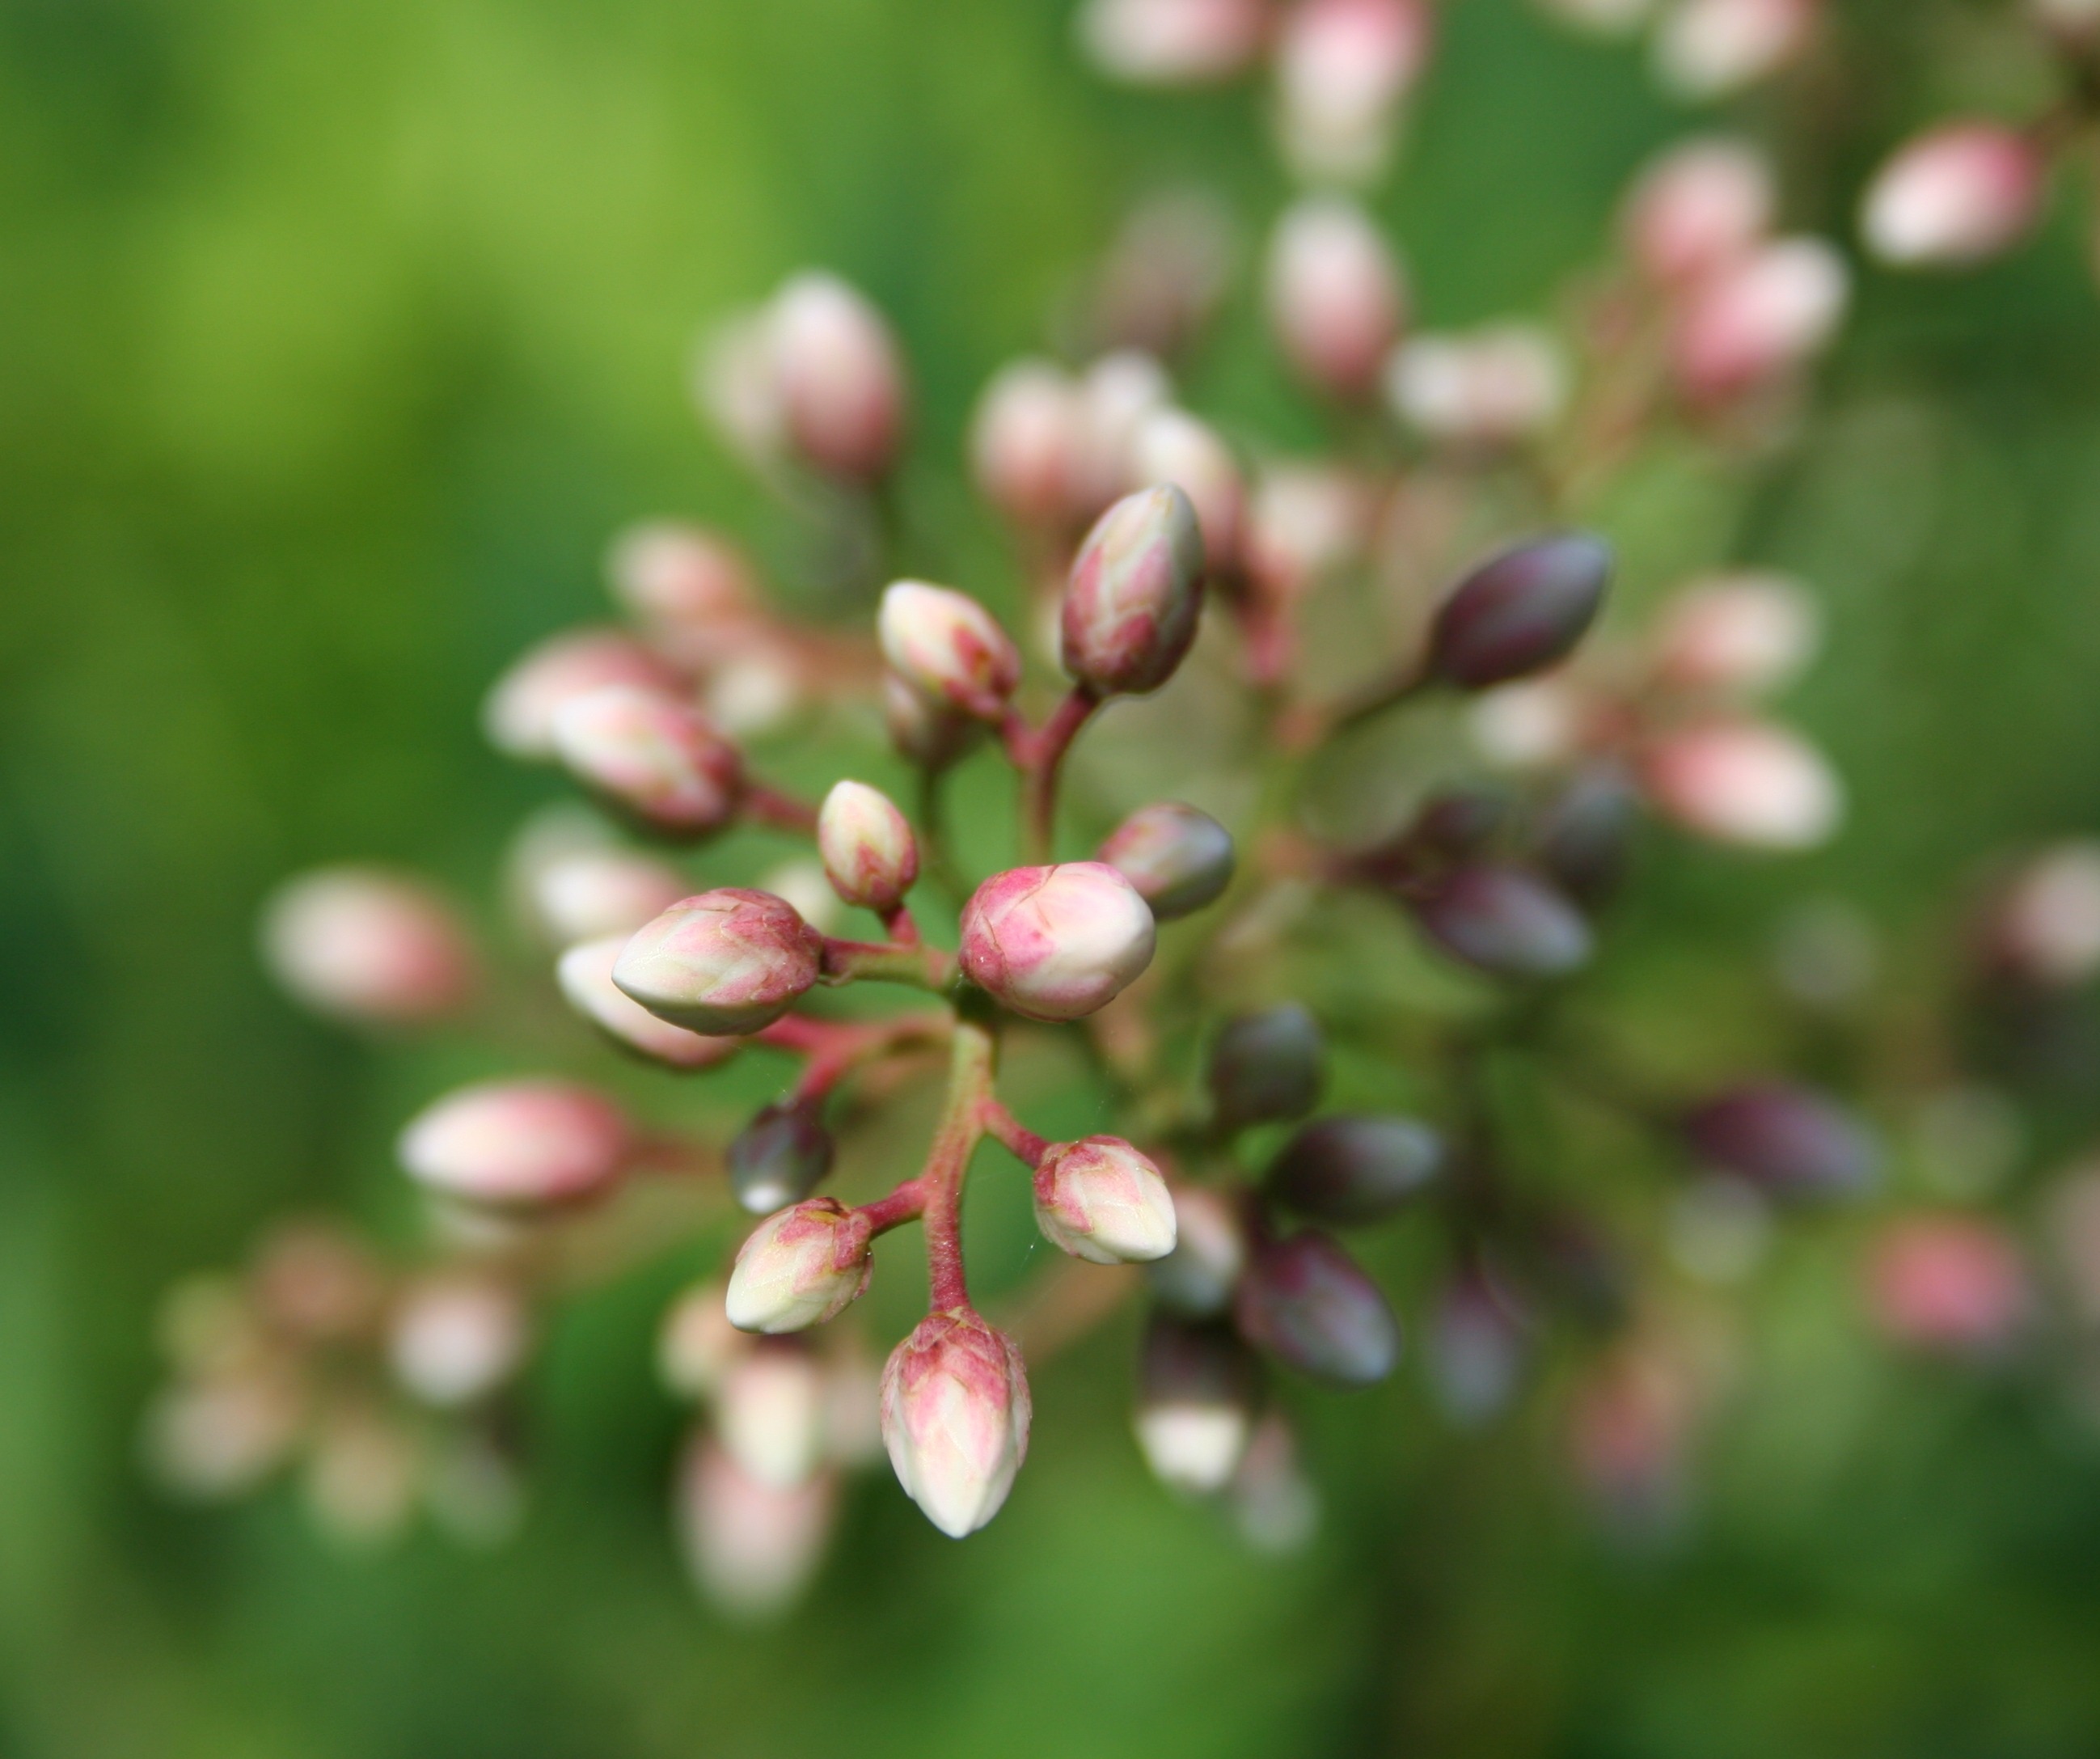
nature, branch, blossom, plant, fruit, berry, stem, leaf, flower, petal, bloom, floral, environment, food, green, herb, produce, natural, botany, agriculture, pink, flora, botanical, wildflower, outdoors, vegetation, shrub, buds, horticulture, bud, organic, macro photography, nandina, flowering plant, land plant